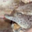
Label: crocodile